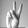
ASL letter: V